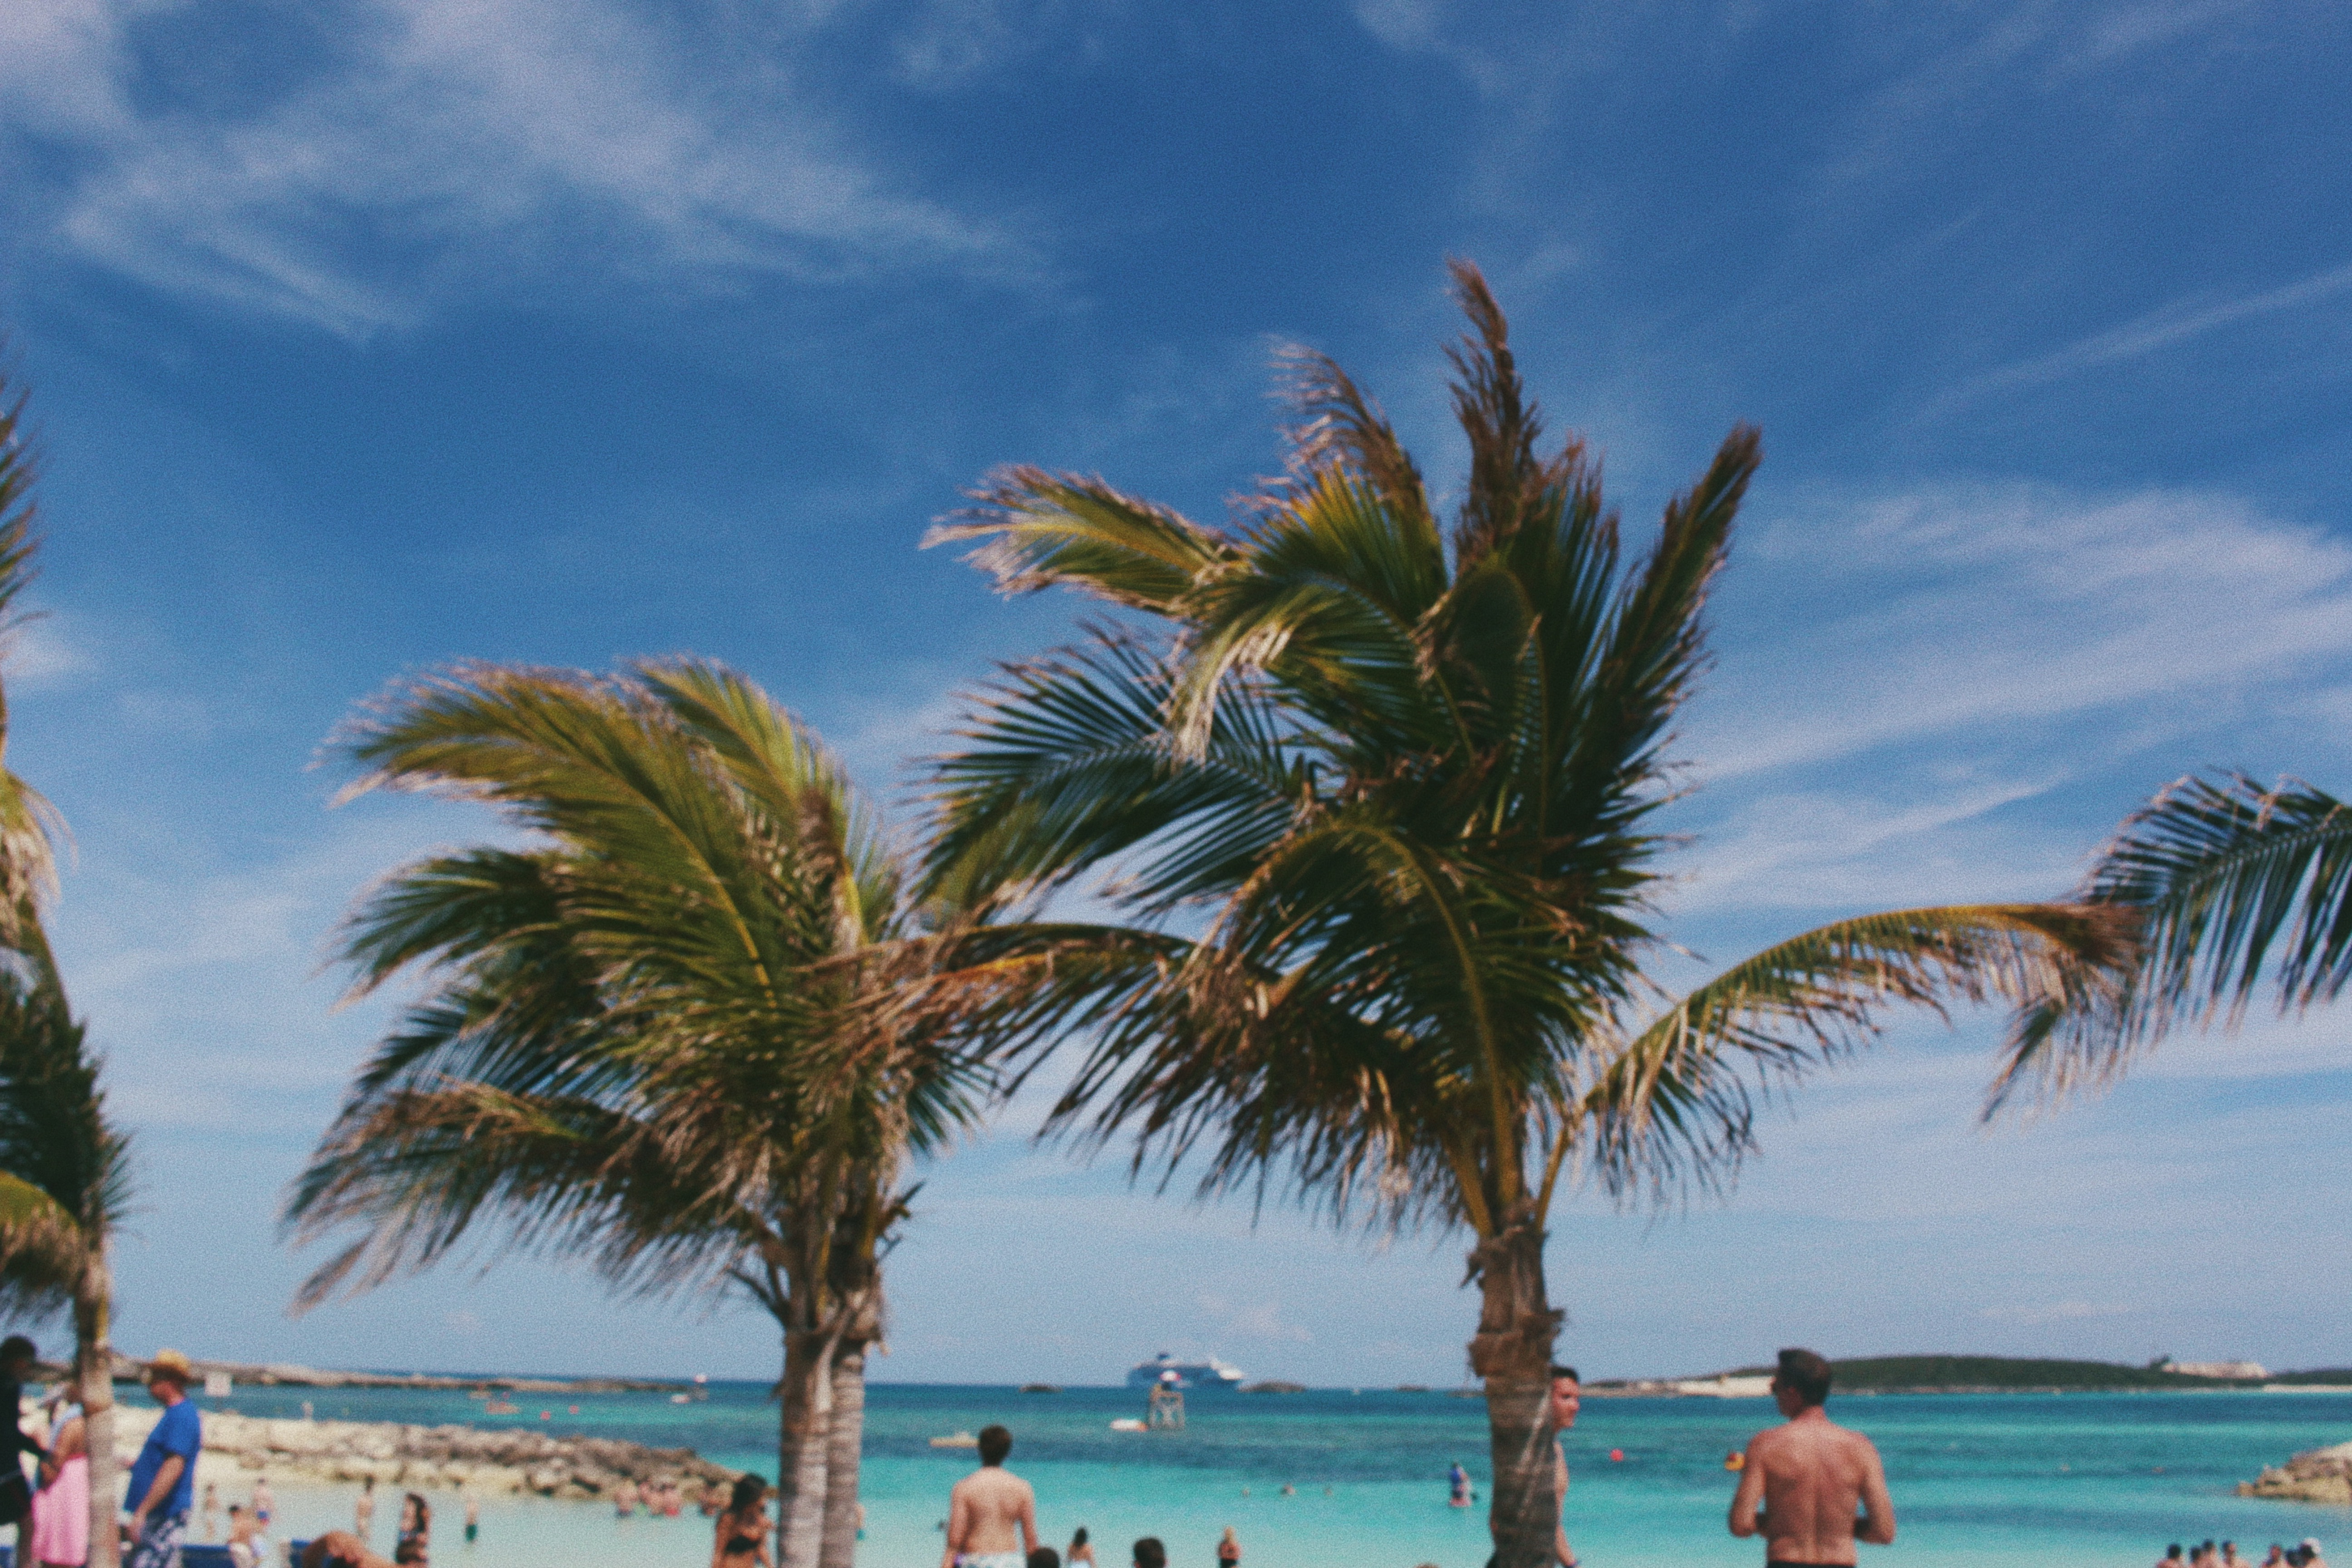
beach, sea, coast, tree, ocean, sky, palm tree, vacation, tourist, holiday, bay, body of water, blue sky, caribbean, tropics, woody plant, arecales, palm family